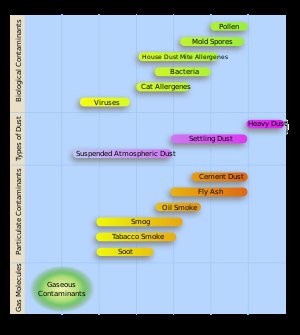
Atmosfærisk støv
Dette diagram viser størrelsesfordelingen i mikrometer af forskellige typer af atmosfærisk støv. Diagrammet viser også de forskellige ophav og former for atmosfærisk støv.
Atmosfærisk støv eller atmosfæriske partikler er små stykker af faststof eller flydende stof opblandet i jordens atmosfæres luft.